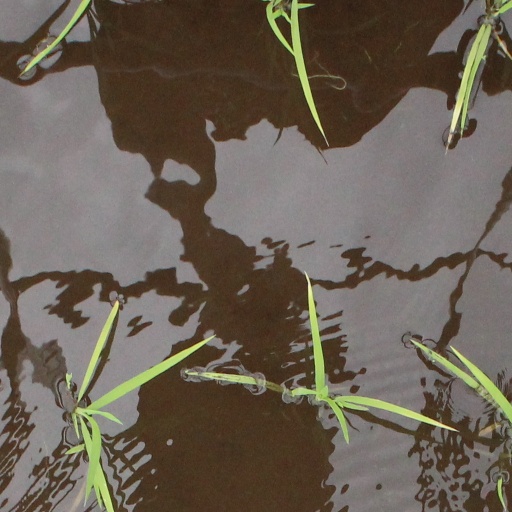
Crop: rice